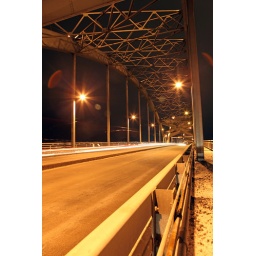
Centennial bridge crossing from Rock Island to Davenport over the Mississippi river